Twelve Apostles of Mexico

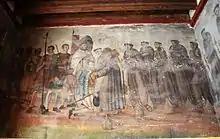
Cortés and the Arrival of the Franciscans – Ozumba

The first evangelization began in 1500 on Santo Domingo, where the Franciscan mission was officially established.